University of North Carolina at Chapel Hill

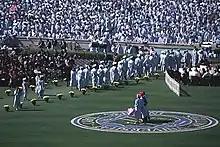
A bunch of people standing with cap and gowns while two people stand on a grass field.

While students previously held "Beat Duke" parades on Franklin Street before sporting events, today students and sports fans have been known to spill out of bars and residence halls upon the victory of one of Carolina's sports teams. In most cases, a Franklin Street "bonfire" celebration is due to a victory by the men's basketball team, although other Franklin Street celebrations have stemmed from wins by the women's basketball team and women's soccer team. The first known student celebration on Franklin Street came after the 1957 men's basketball team capped their perfect season with a national championship victory over the Kansas Jayhawks. From then on, students have flooded the street after important victories. After a Final Four victory in 1981 and the men's basketball team won the 1982 NCAA Championship, Franklin Street was painted blue by the fans who had rushed the street.